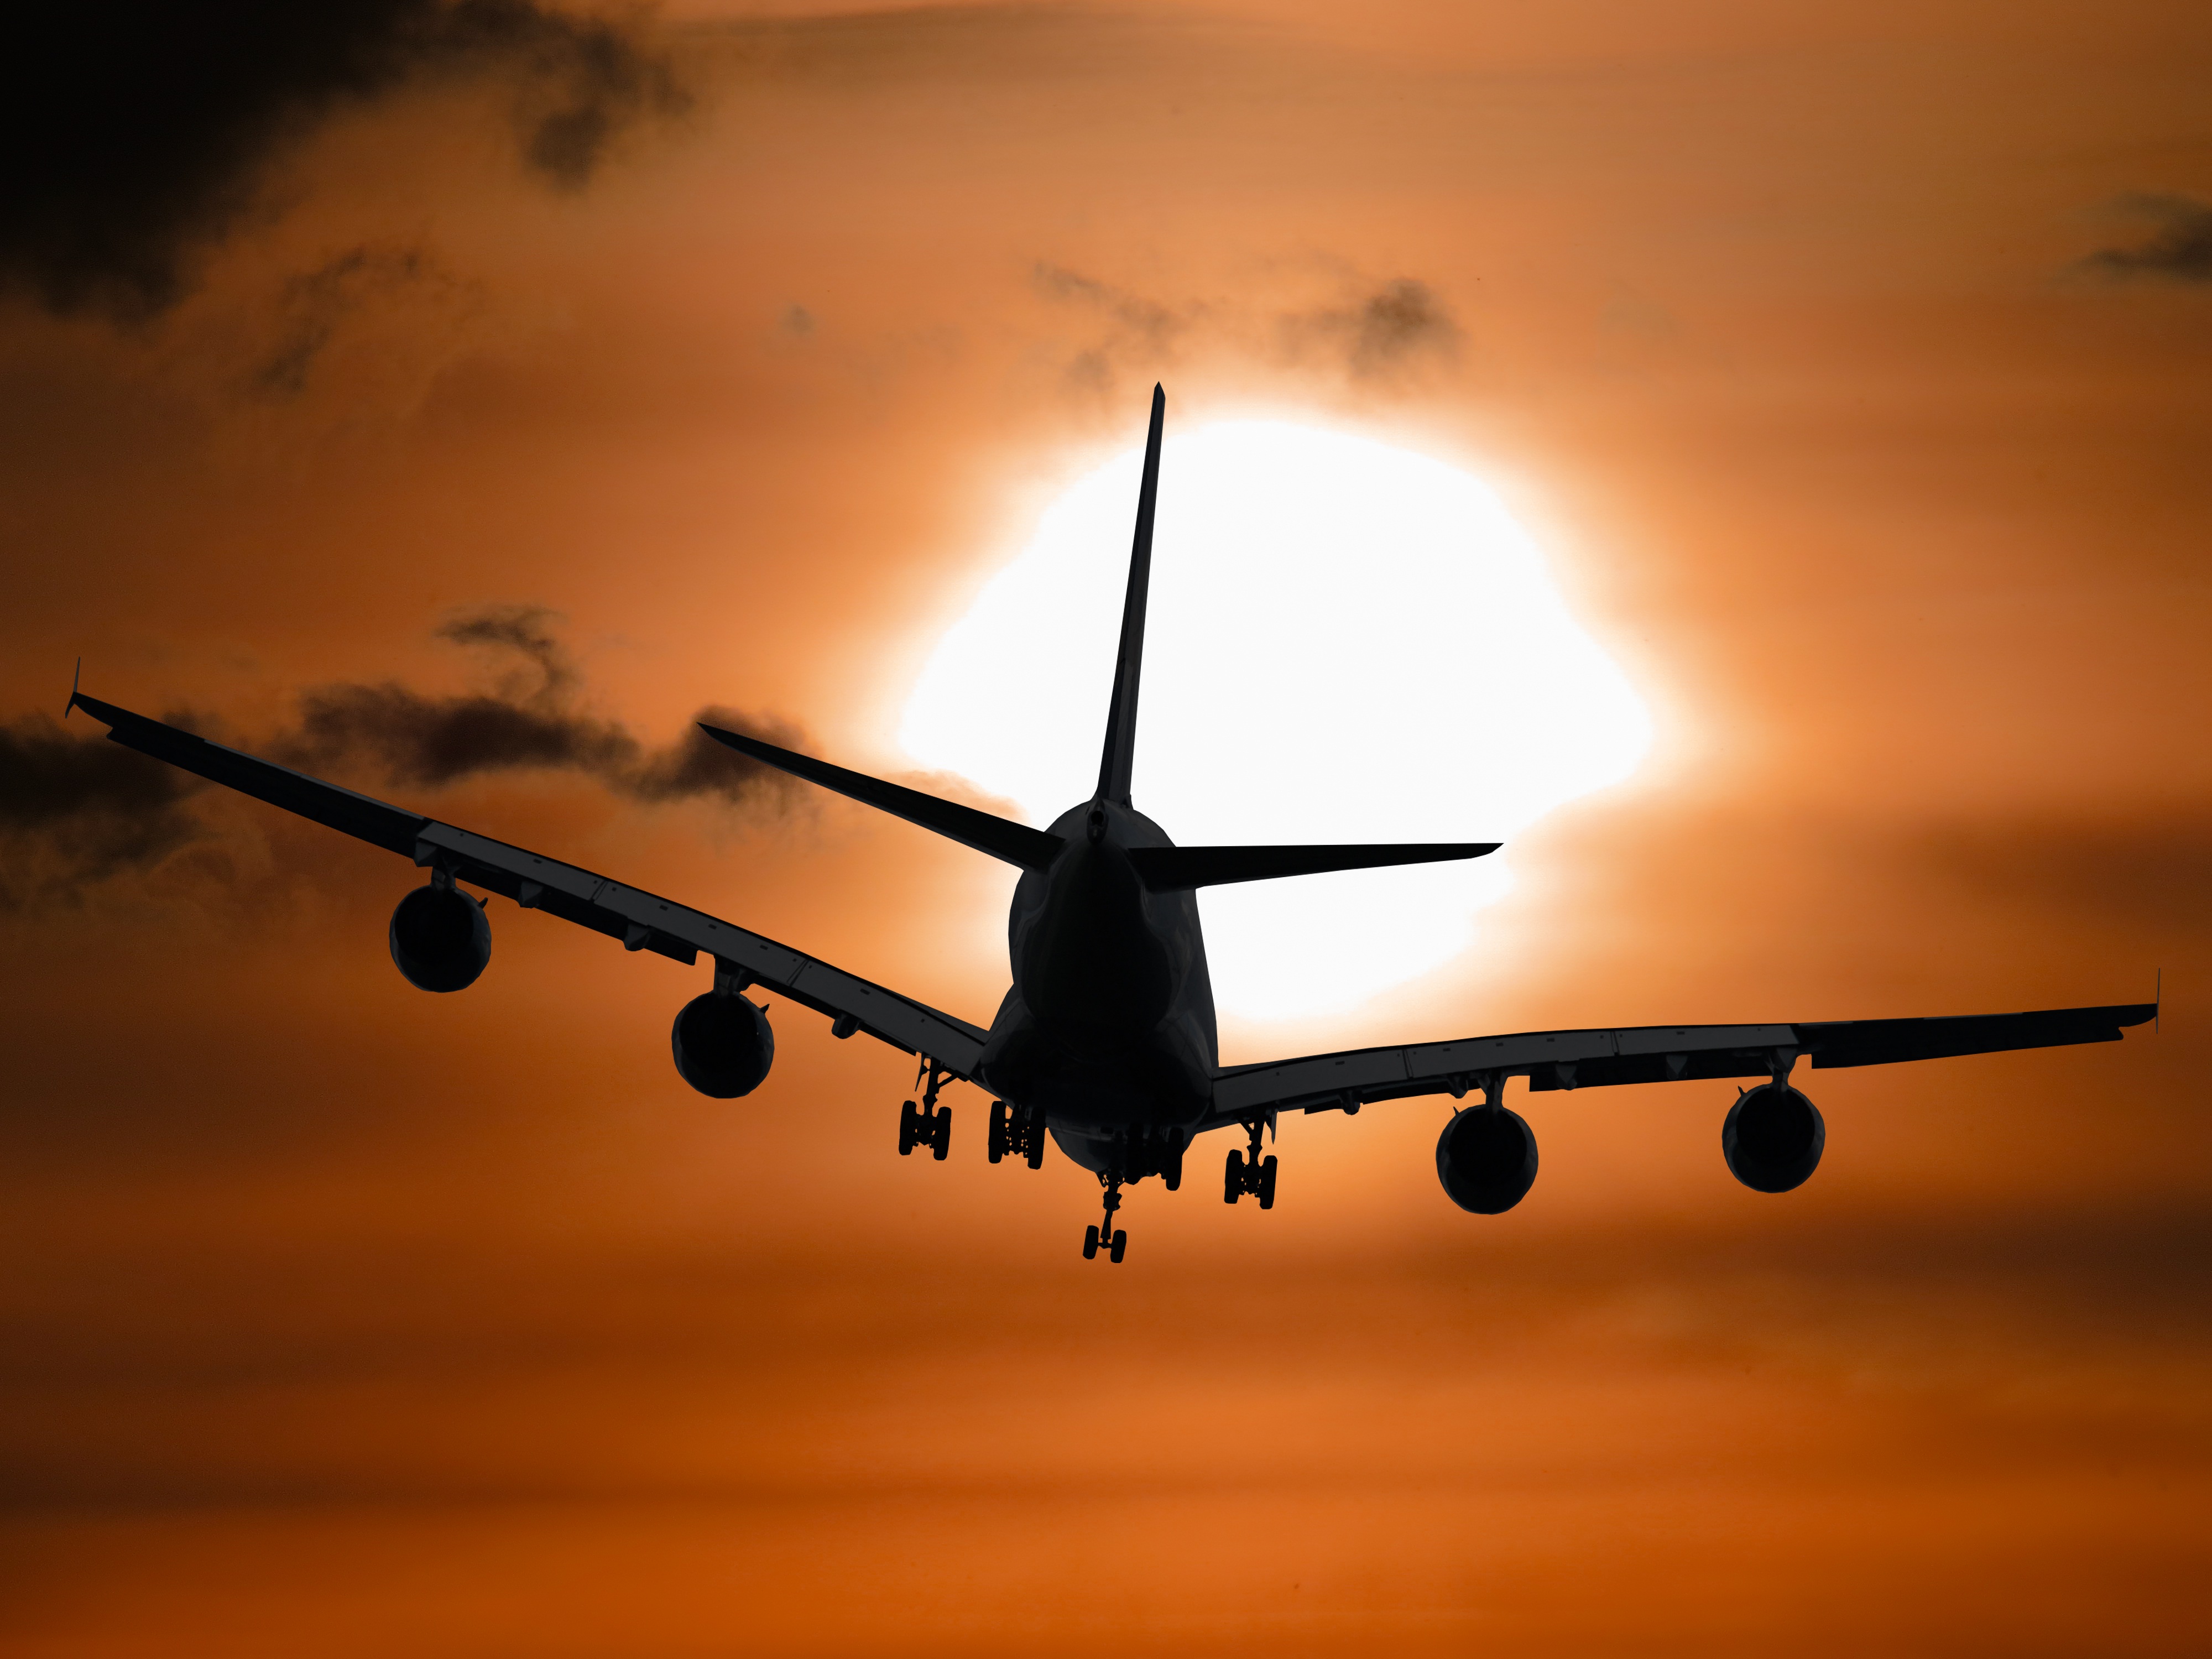
wing, sky, sun, sunrise, sunset, fly, airport, summer, airplane, aircraft, vehicle, airline, aviation, flight, holiday, tourism, start, free, holidays, airliner, landing, mood, takeoff, back light, good morning, air force, summer holiday, jet aircraft, winter holiday, air travel, atmosphere of earth, aircraft engine